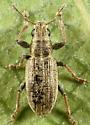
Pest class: pea_leaf_weevil